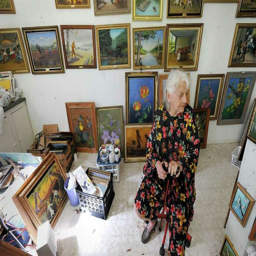
surrounded by her works of art , person sits in a gallery near her self built home .